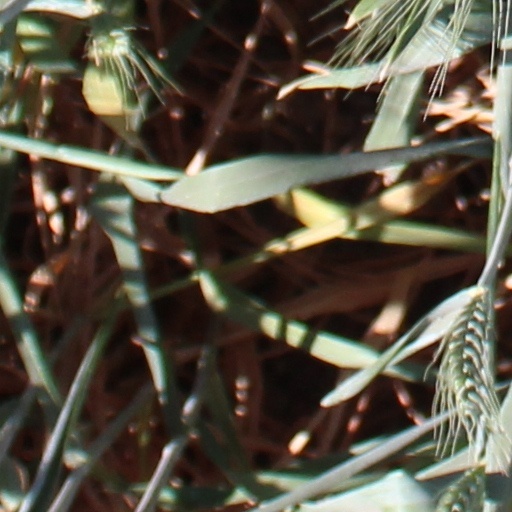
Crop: wheat